Nino Frassica

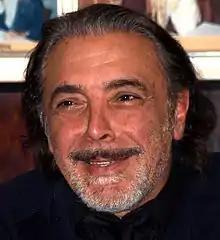
Nino Frassica in 2012

Antonino "Nino" Frassica (born 11 December 1950) is an Italian actor, comedian and television personality.